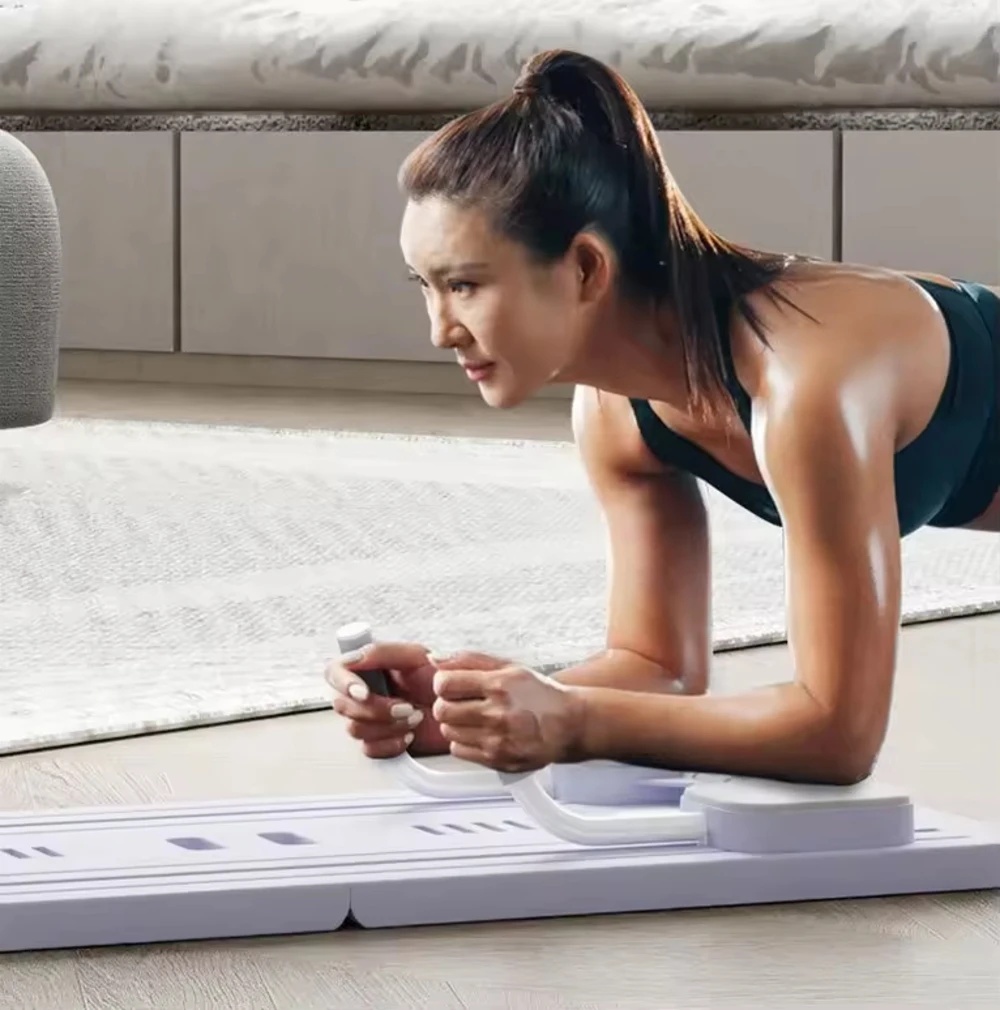
NEW 4 in 1 Multi-Purpose Fitness Board Ab Wheel Roller with Elbow Support Home Gym Exercise Fitness
Color: Purple Name: Multifunctional Fitness Board Material: PP Size: 106CM*41CM*7CM Purpose: Training legs, hips, waist, abdomen, arms, straightening the back
Brand: eprolo
Category: Sporting Goods > Fitness & General Exercise Equipment > Ab Wheels & Rollers